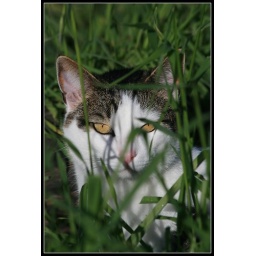
Tiny tiger in the grass